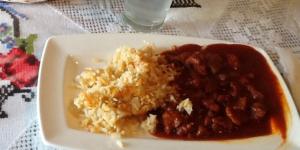
asado de puerco estilo minero